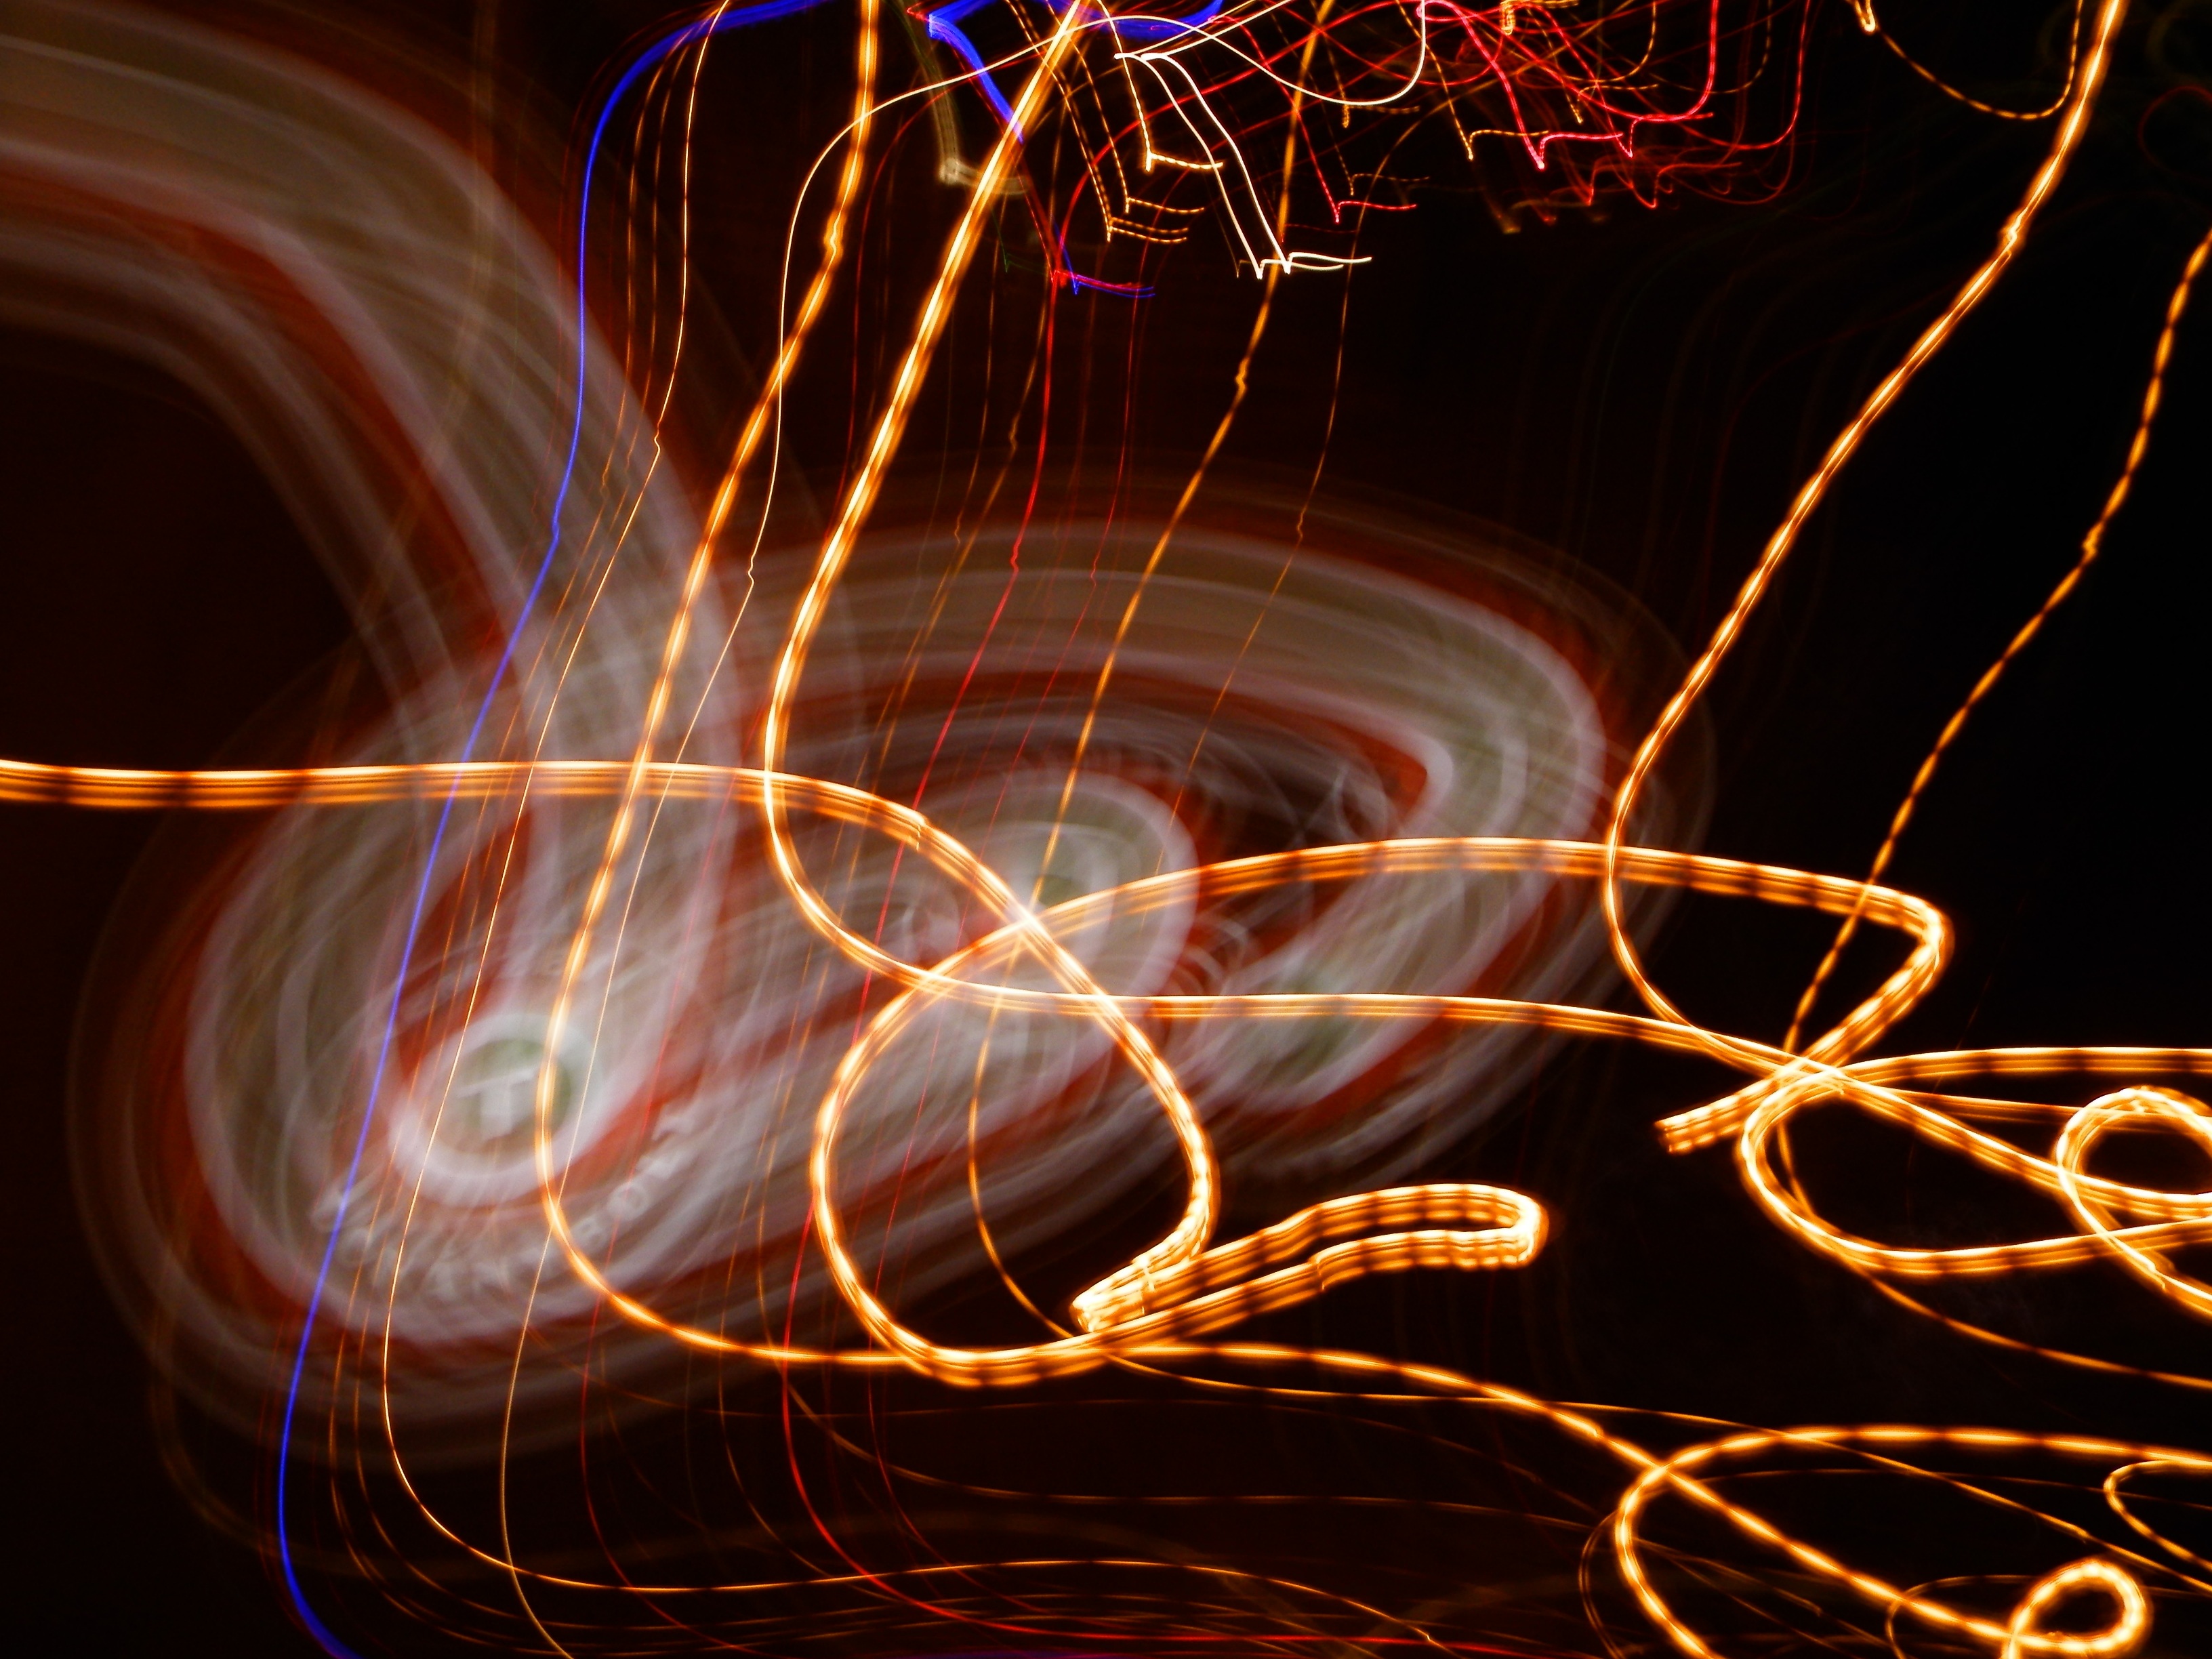
light, night, line, flame, darkness, circle, at night, lights, illustration, organ, screenshot, night lights, long shutter speed, night picture, computer wallpaper, fractal art